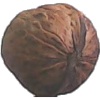
Label: Walnut 1